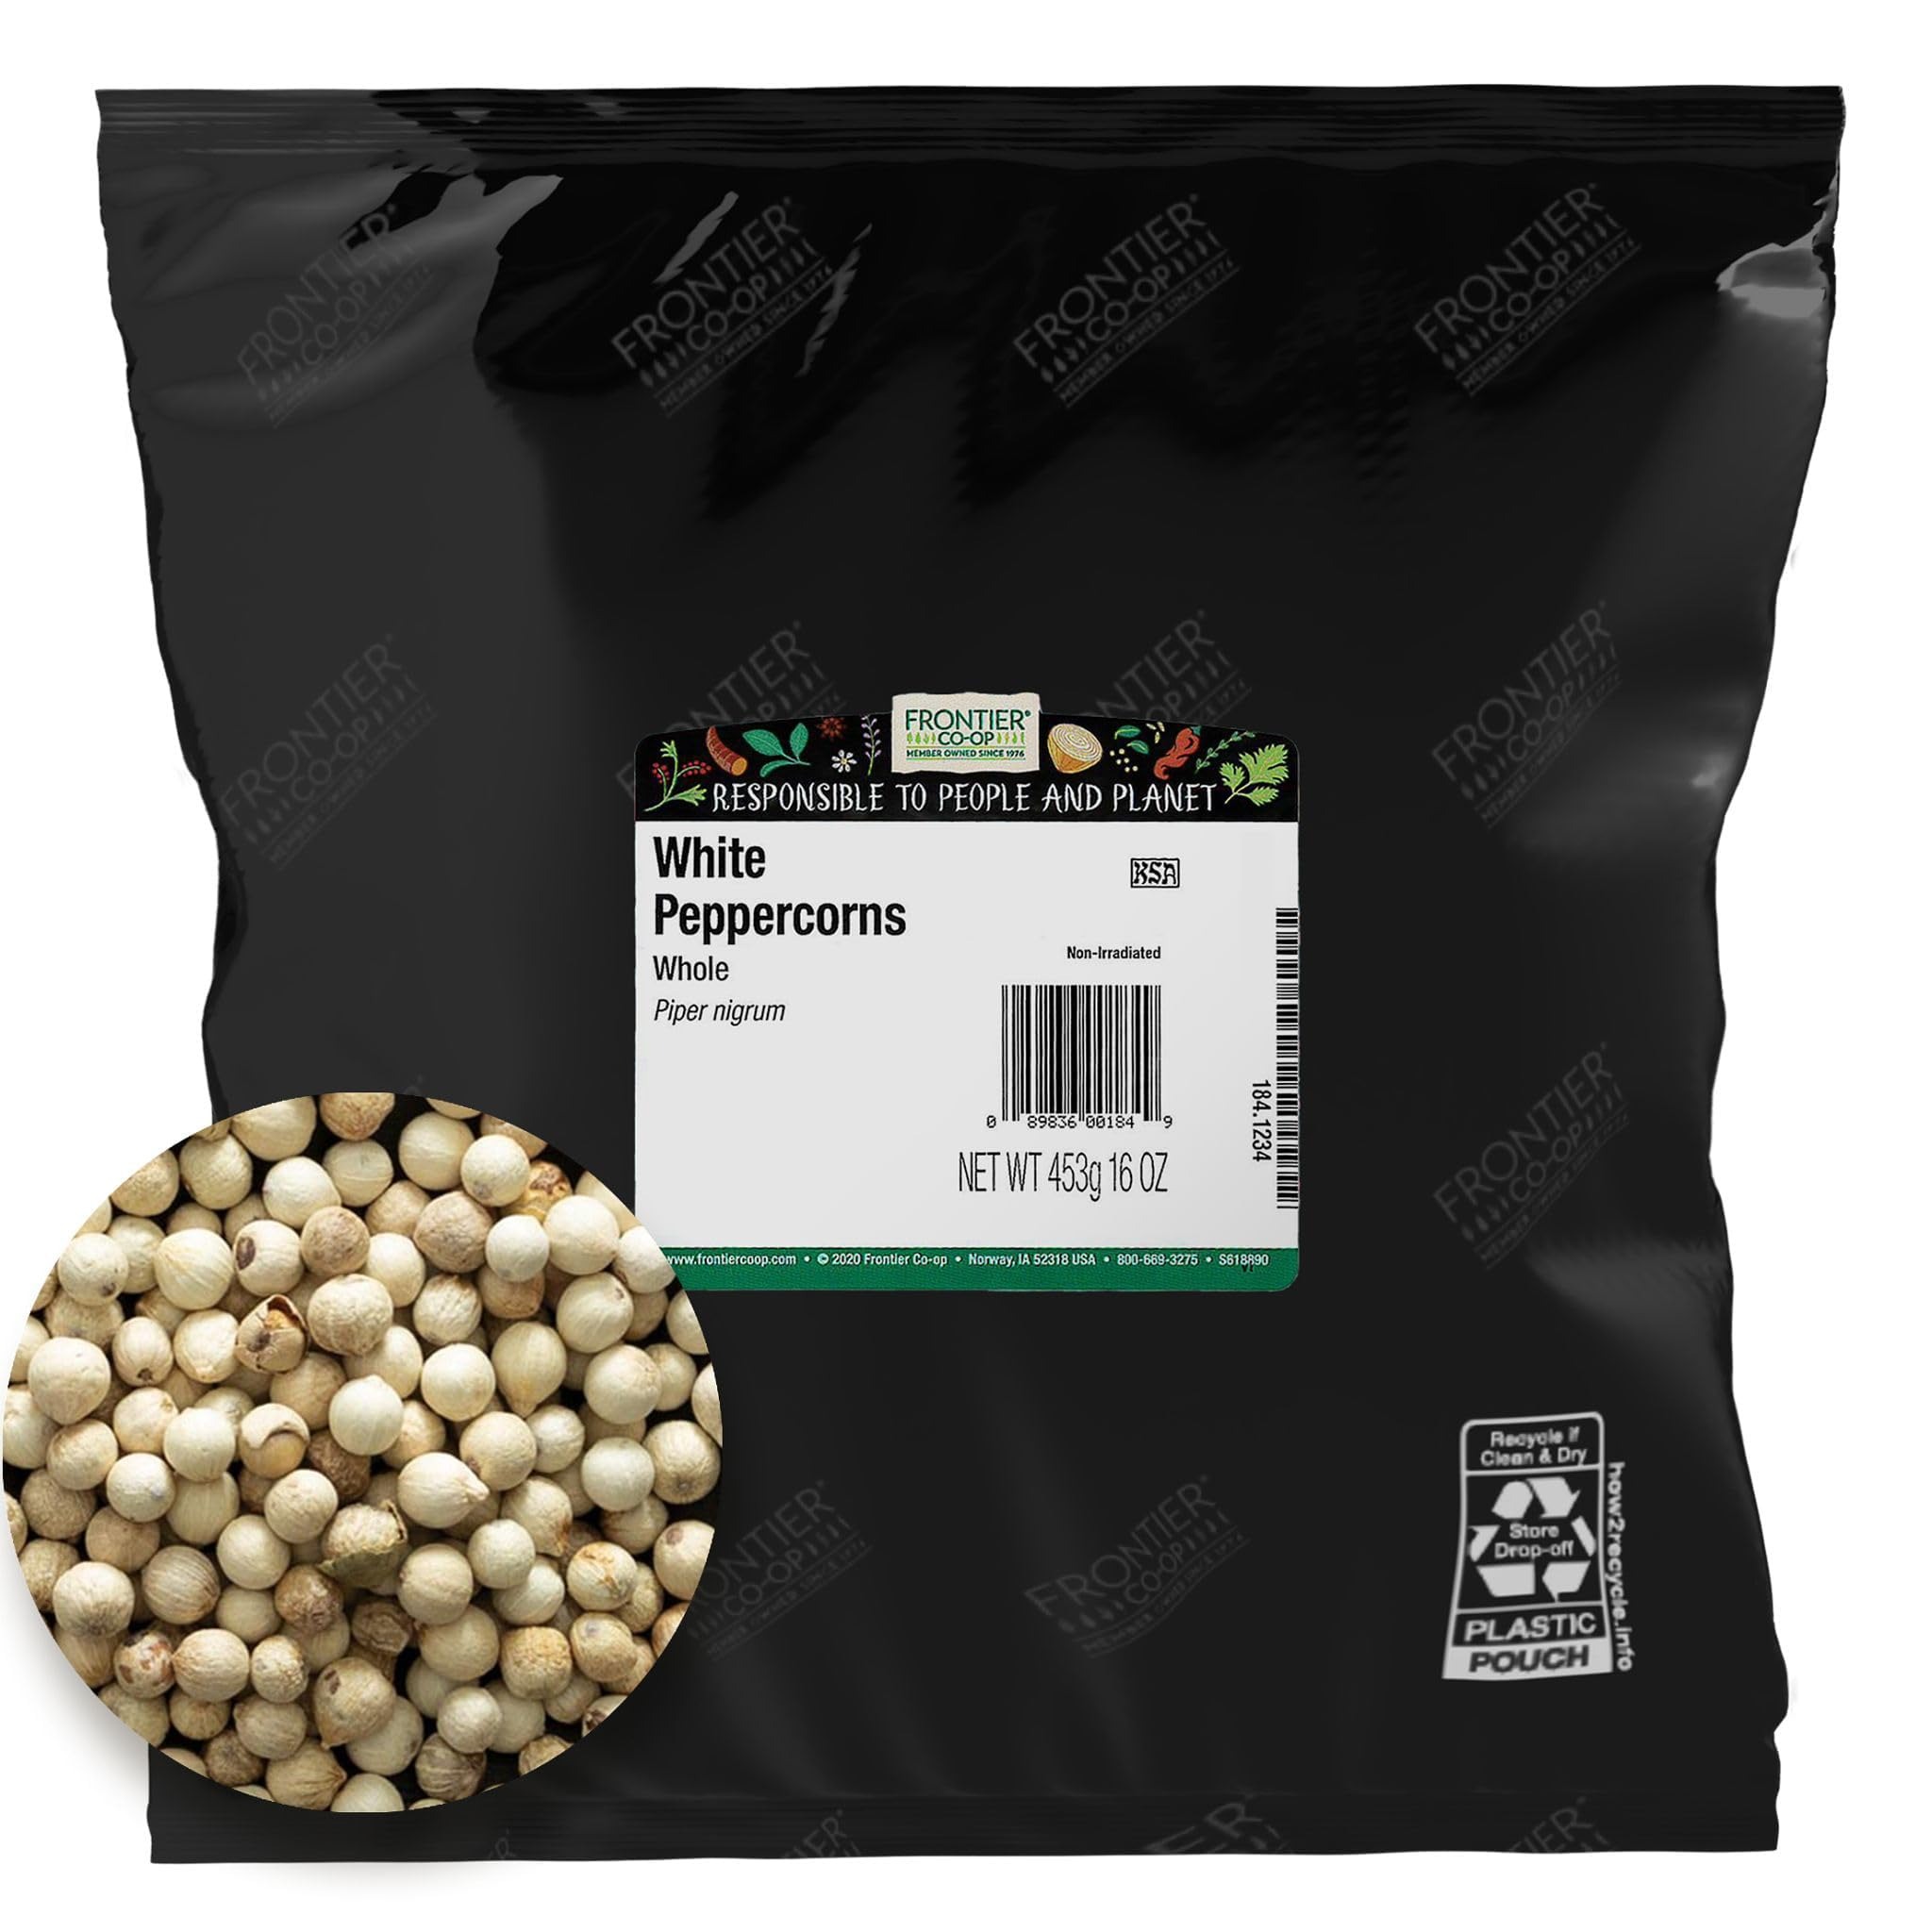
Item Name: Frontier Bulk Peppercorns, White Whole, 1 Pound
Bullet Point 1: WHITE PEPPERCORNS - Frontier Co-op White Peppercorns are meticulously sourced, starting as fully-ripened red peppercorns before having their outer skin removed and then sun-dried. This precise process results in a culinary gem that gourmet cooks often favor over black pepper.
Bullet Point 2: BEST USES - Elevate your culinary creations with the finesse of White Peppercorns. Known for its delicate flavor and pale color, it is the perfect choice for enhancing the taste of white sauces and other light-colored dishes, ensuring both visual and gustatory delight.
Bullet Point 3: WHY BUY BULK – Shopping in bulk has numerous benefits – namely saving you money and helping protect the environment by reducing harmful single-use packaging waste. Our new bulk packaging is easily recyclable and will help keep over 2 million plastic containers and bags out of landfills every year.
Bullet Point 4: COMMITTED TO PEOPLE & PLANET - Our sustainable sourcing programs start with a commitment and investment in our growers. We support essential projects like education, medical infrastructure, freshwater initiatives, and sustainable farming practices. Through mutually beneficial partnerships, we are bound and determined to source ingredients ethically and responsibly.
Bullet Point 5: ABOUT US - We are Frontier Co-op. 50,000 member owners strong and a powerful force of good in the world. As an ethically committed herb and spice company, we are united by our mission to put people and planet before profits.
Value: 16.0
Unit: Ounce

Price: 27.04